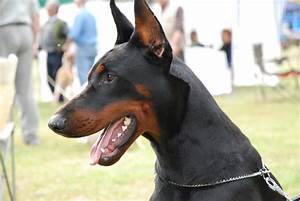
Label: dog